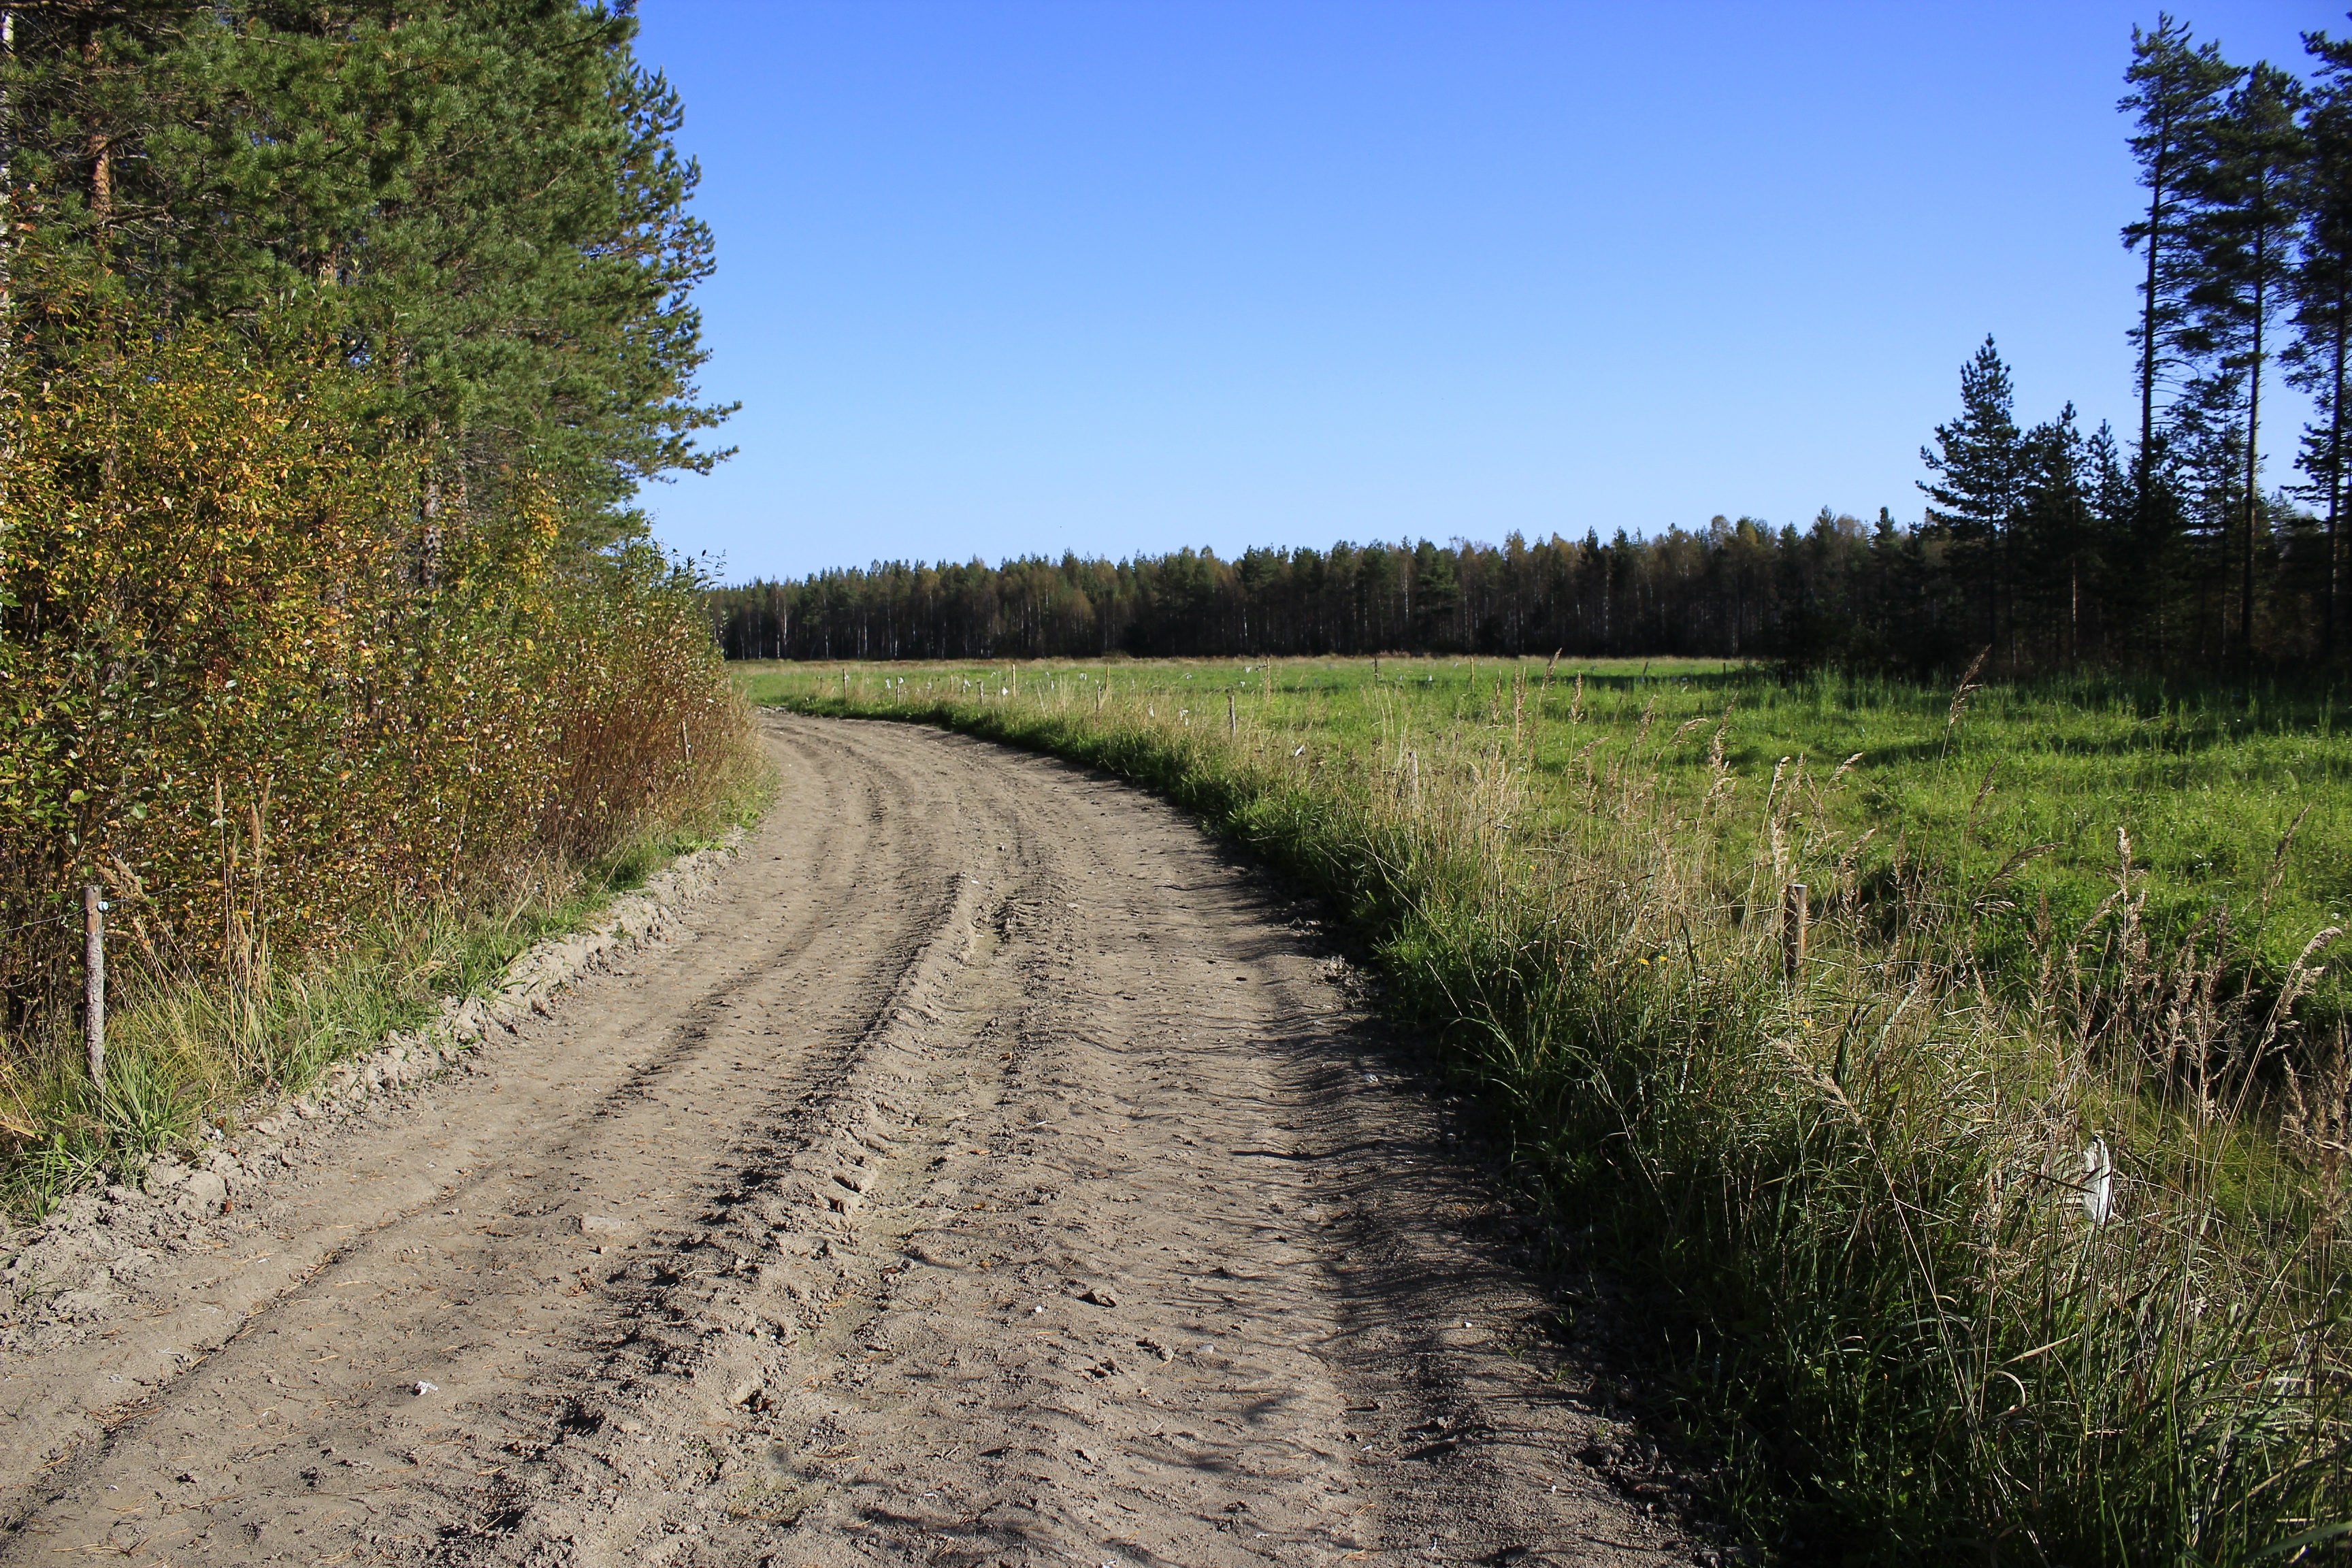
landscape, tree, forest, grass, marsh, track, road, trail, field, meadow, prairie, countryside, dirt road, transport, soil, agriculture, ridge, waterway, grassland, wetland, bog, woodland, habitat, ecosystem, finnish, rural area, milieu, natural environment, grass family